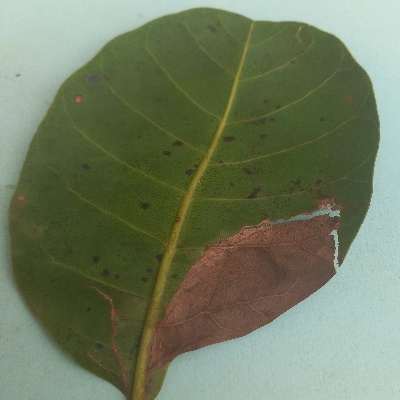
Crop: Cashew
Condition: anthracnose